Dillberg transmitter

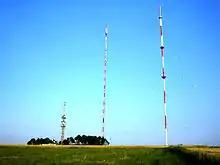
Dillberg transmitter

Dillberg transmitter is a transmitting facility of the Bavarian Broadcasting Company (German: Bayerischer Rundfunk) on the 595-metre-high Dillberg mountain west of Neumarkt in der Oberpfalz, Bavaria, Germany. Dillberg transmitter went into service in 1955 for serving the area of Nuremberg with TV and FM radio programmes from a 198-metre-tall guyed mast.